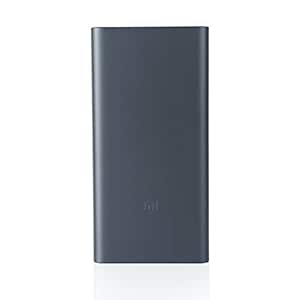
Mi 10000mAH Li-Polymer
Category: Electronics
Price: 1149 (list price: 2199)
Rating: 4.3 (1,78,912 ratings)
About this product: Warranty : 6 months domestic warranty|Warranty : 6 months domestic warranty|It can be a gift option|Best-in class specs